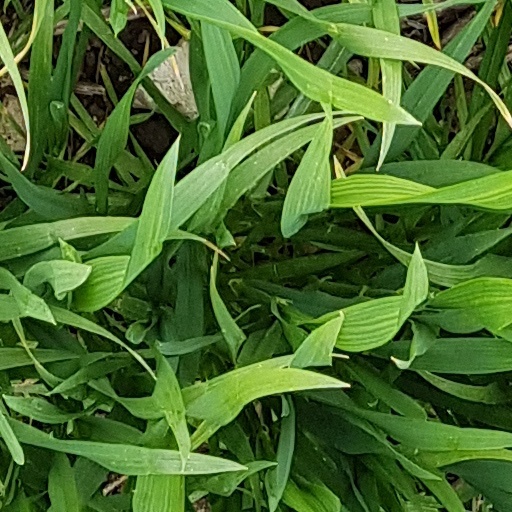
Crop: wheat